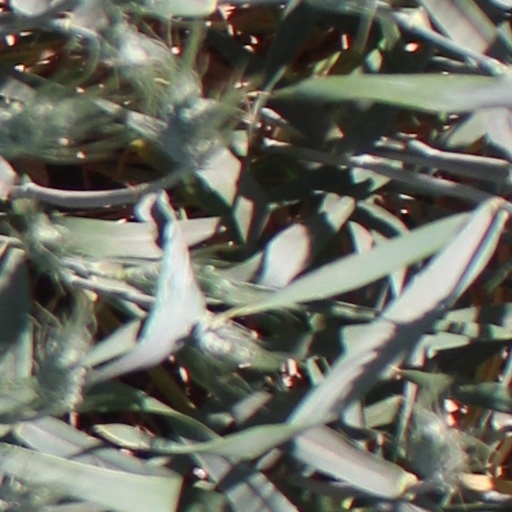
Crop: wheat